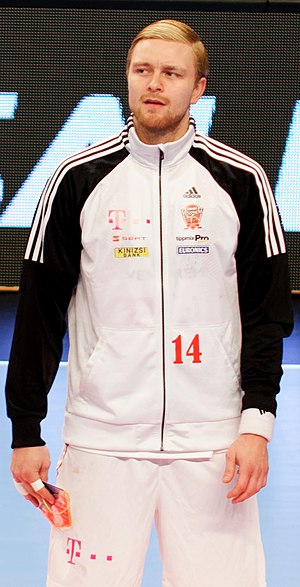
Aron Pálmarsson
Pálmarsson i 2016
Aron Pálmarsson er en islandsk håndboldspiller som spiller i FC Barcelona og Islands herrerhåndboldlandshold.